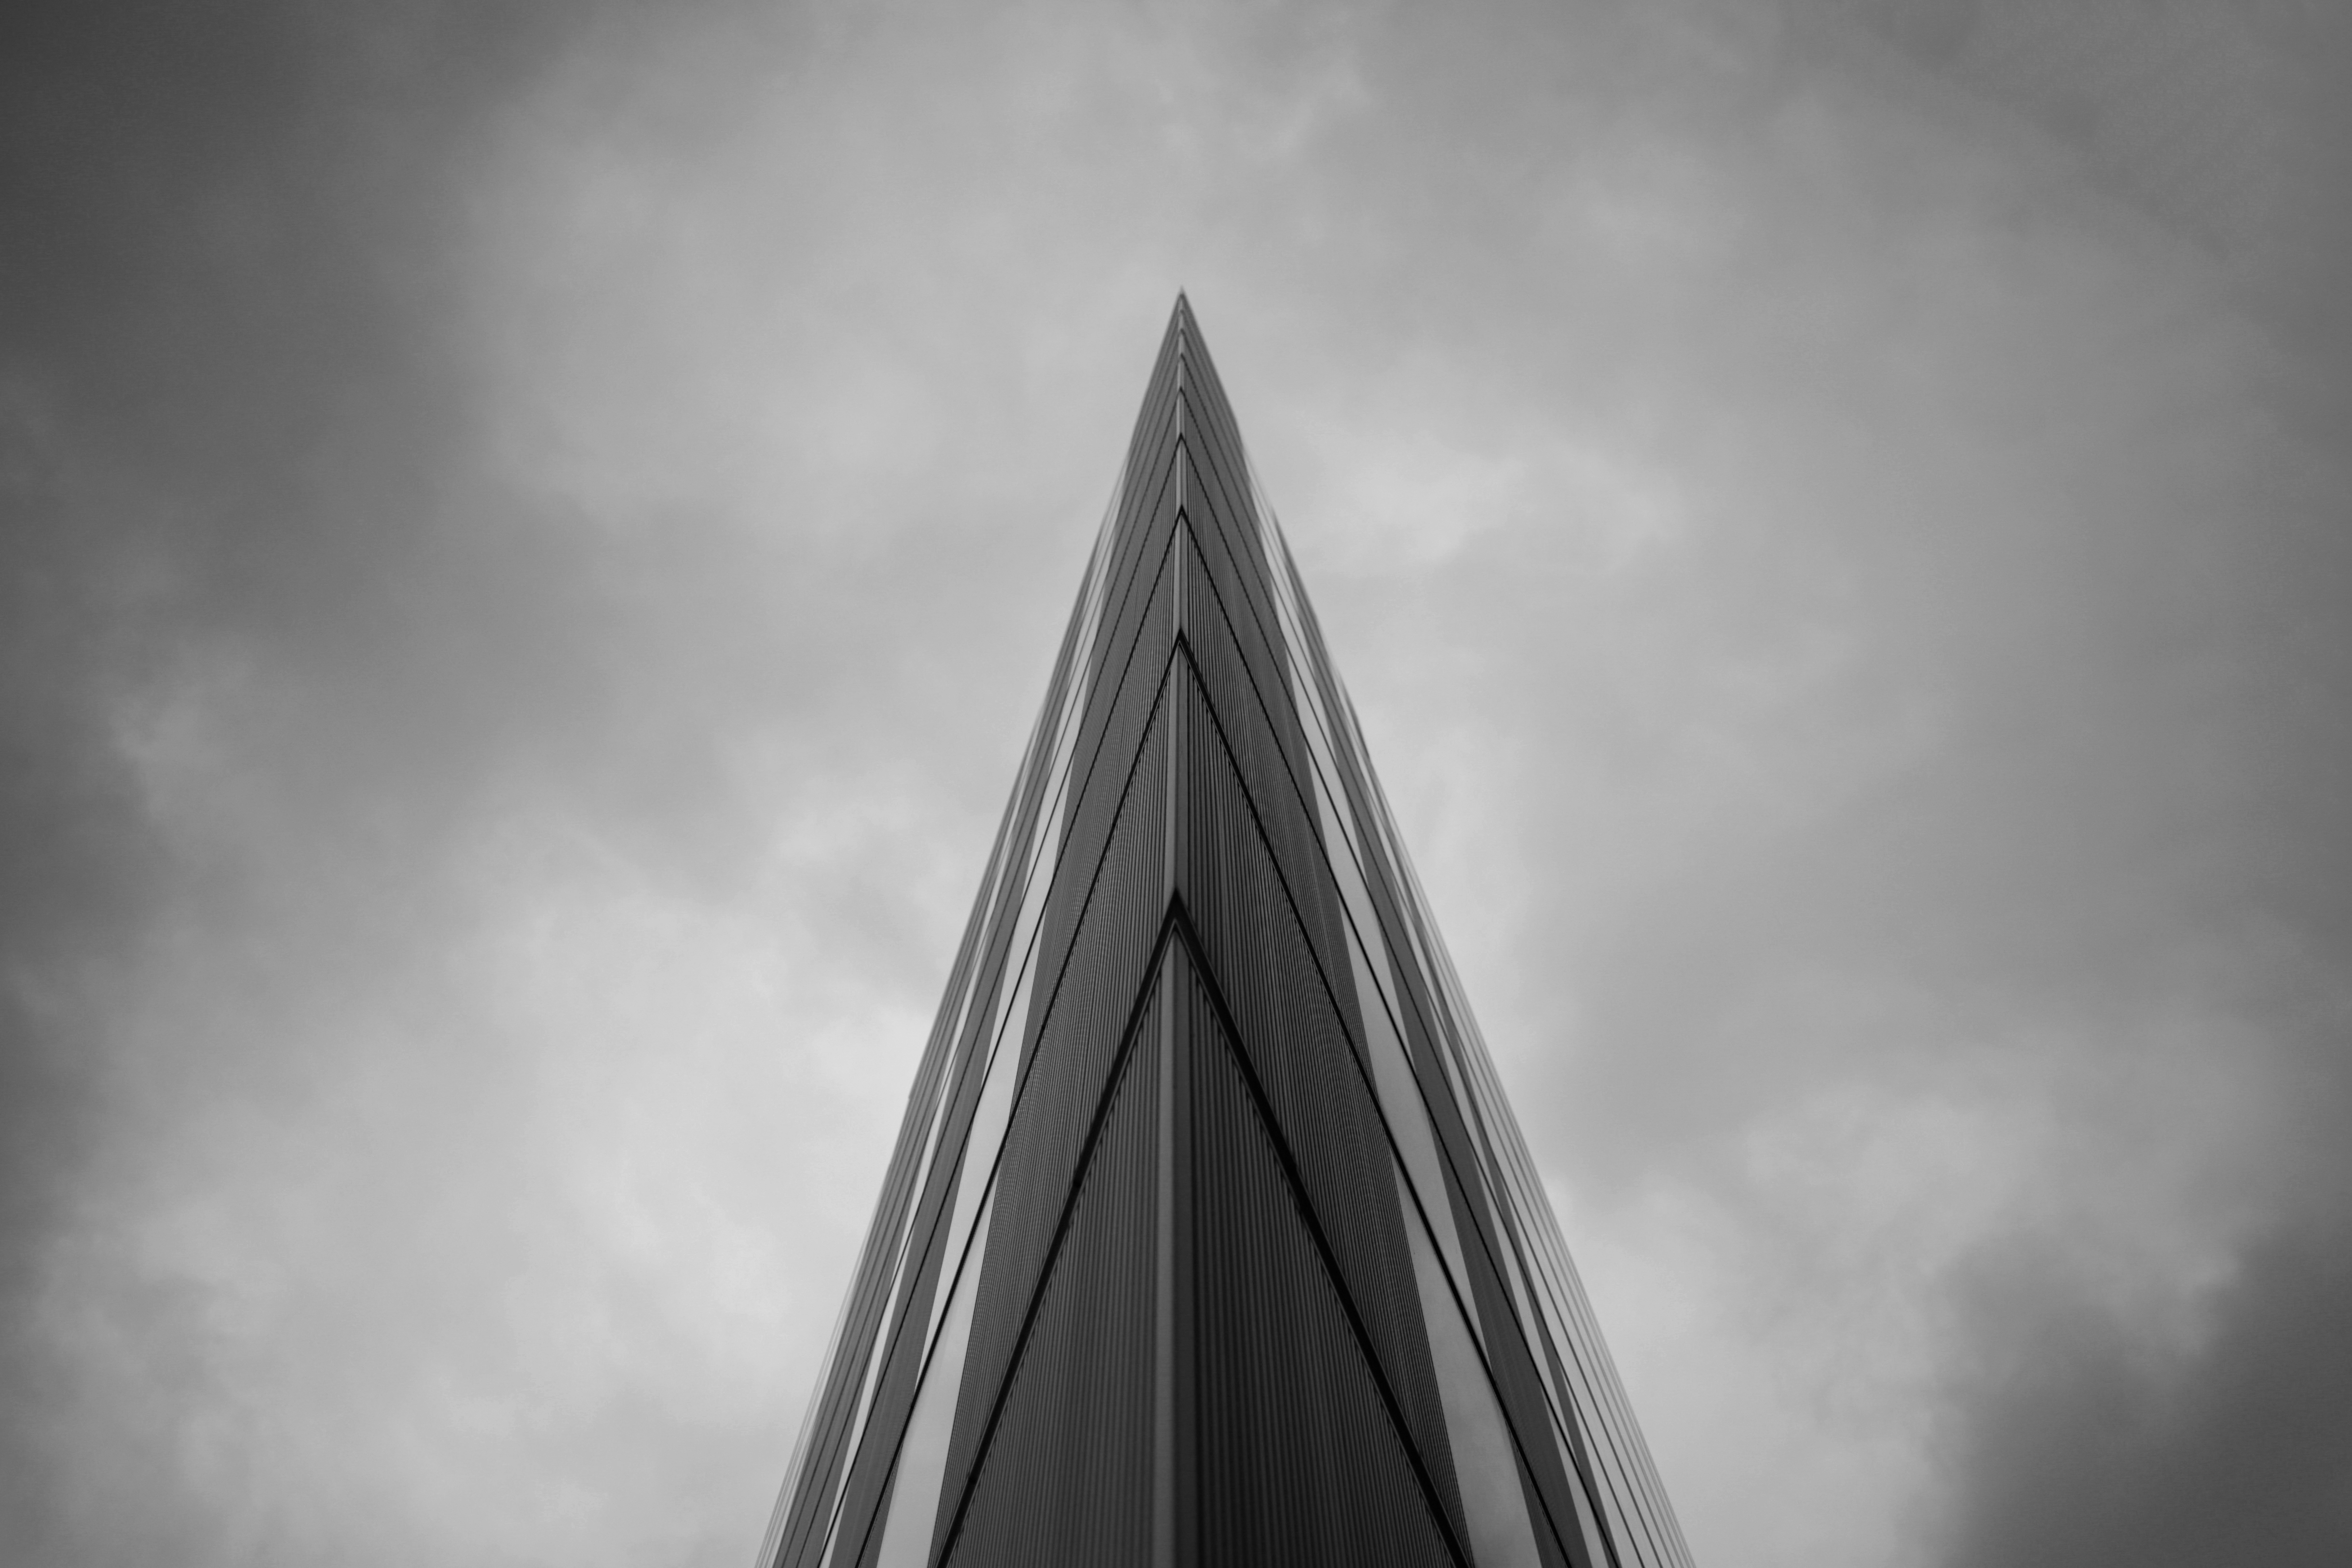
cloud, black and white, architecture, sky, perspective, building, skyscraper, monument, line, tower, landmark, facade, darkness, black, monochrome, clouds, spire, symmetry, shape, monochrome photography